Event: Nepal Earthquake
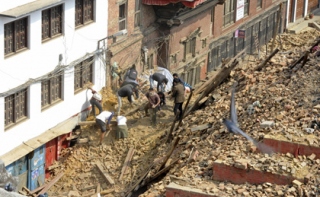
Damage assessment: damage